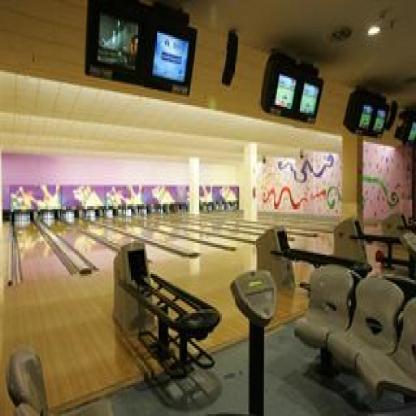
Scene: Indoor